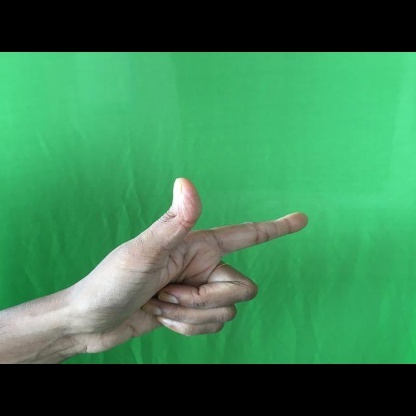
Mudra: Chandrakala